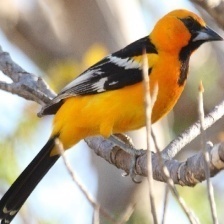
Species: VENEZUELIAN TROUPIAL
Scientific name: ICTERUS ICTERUS